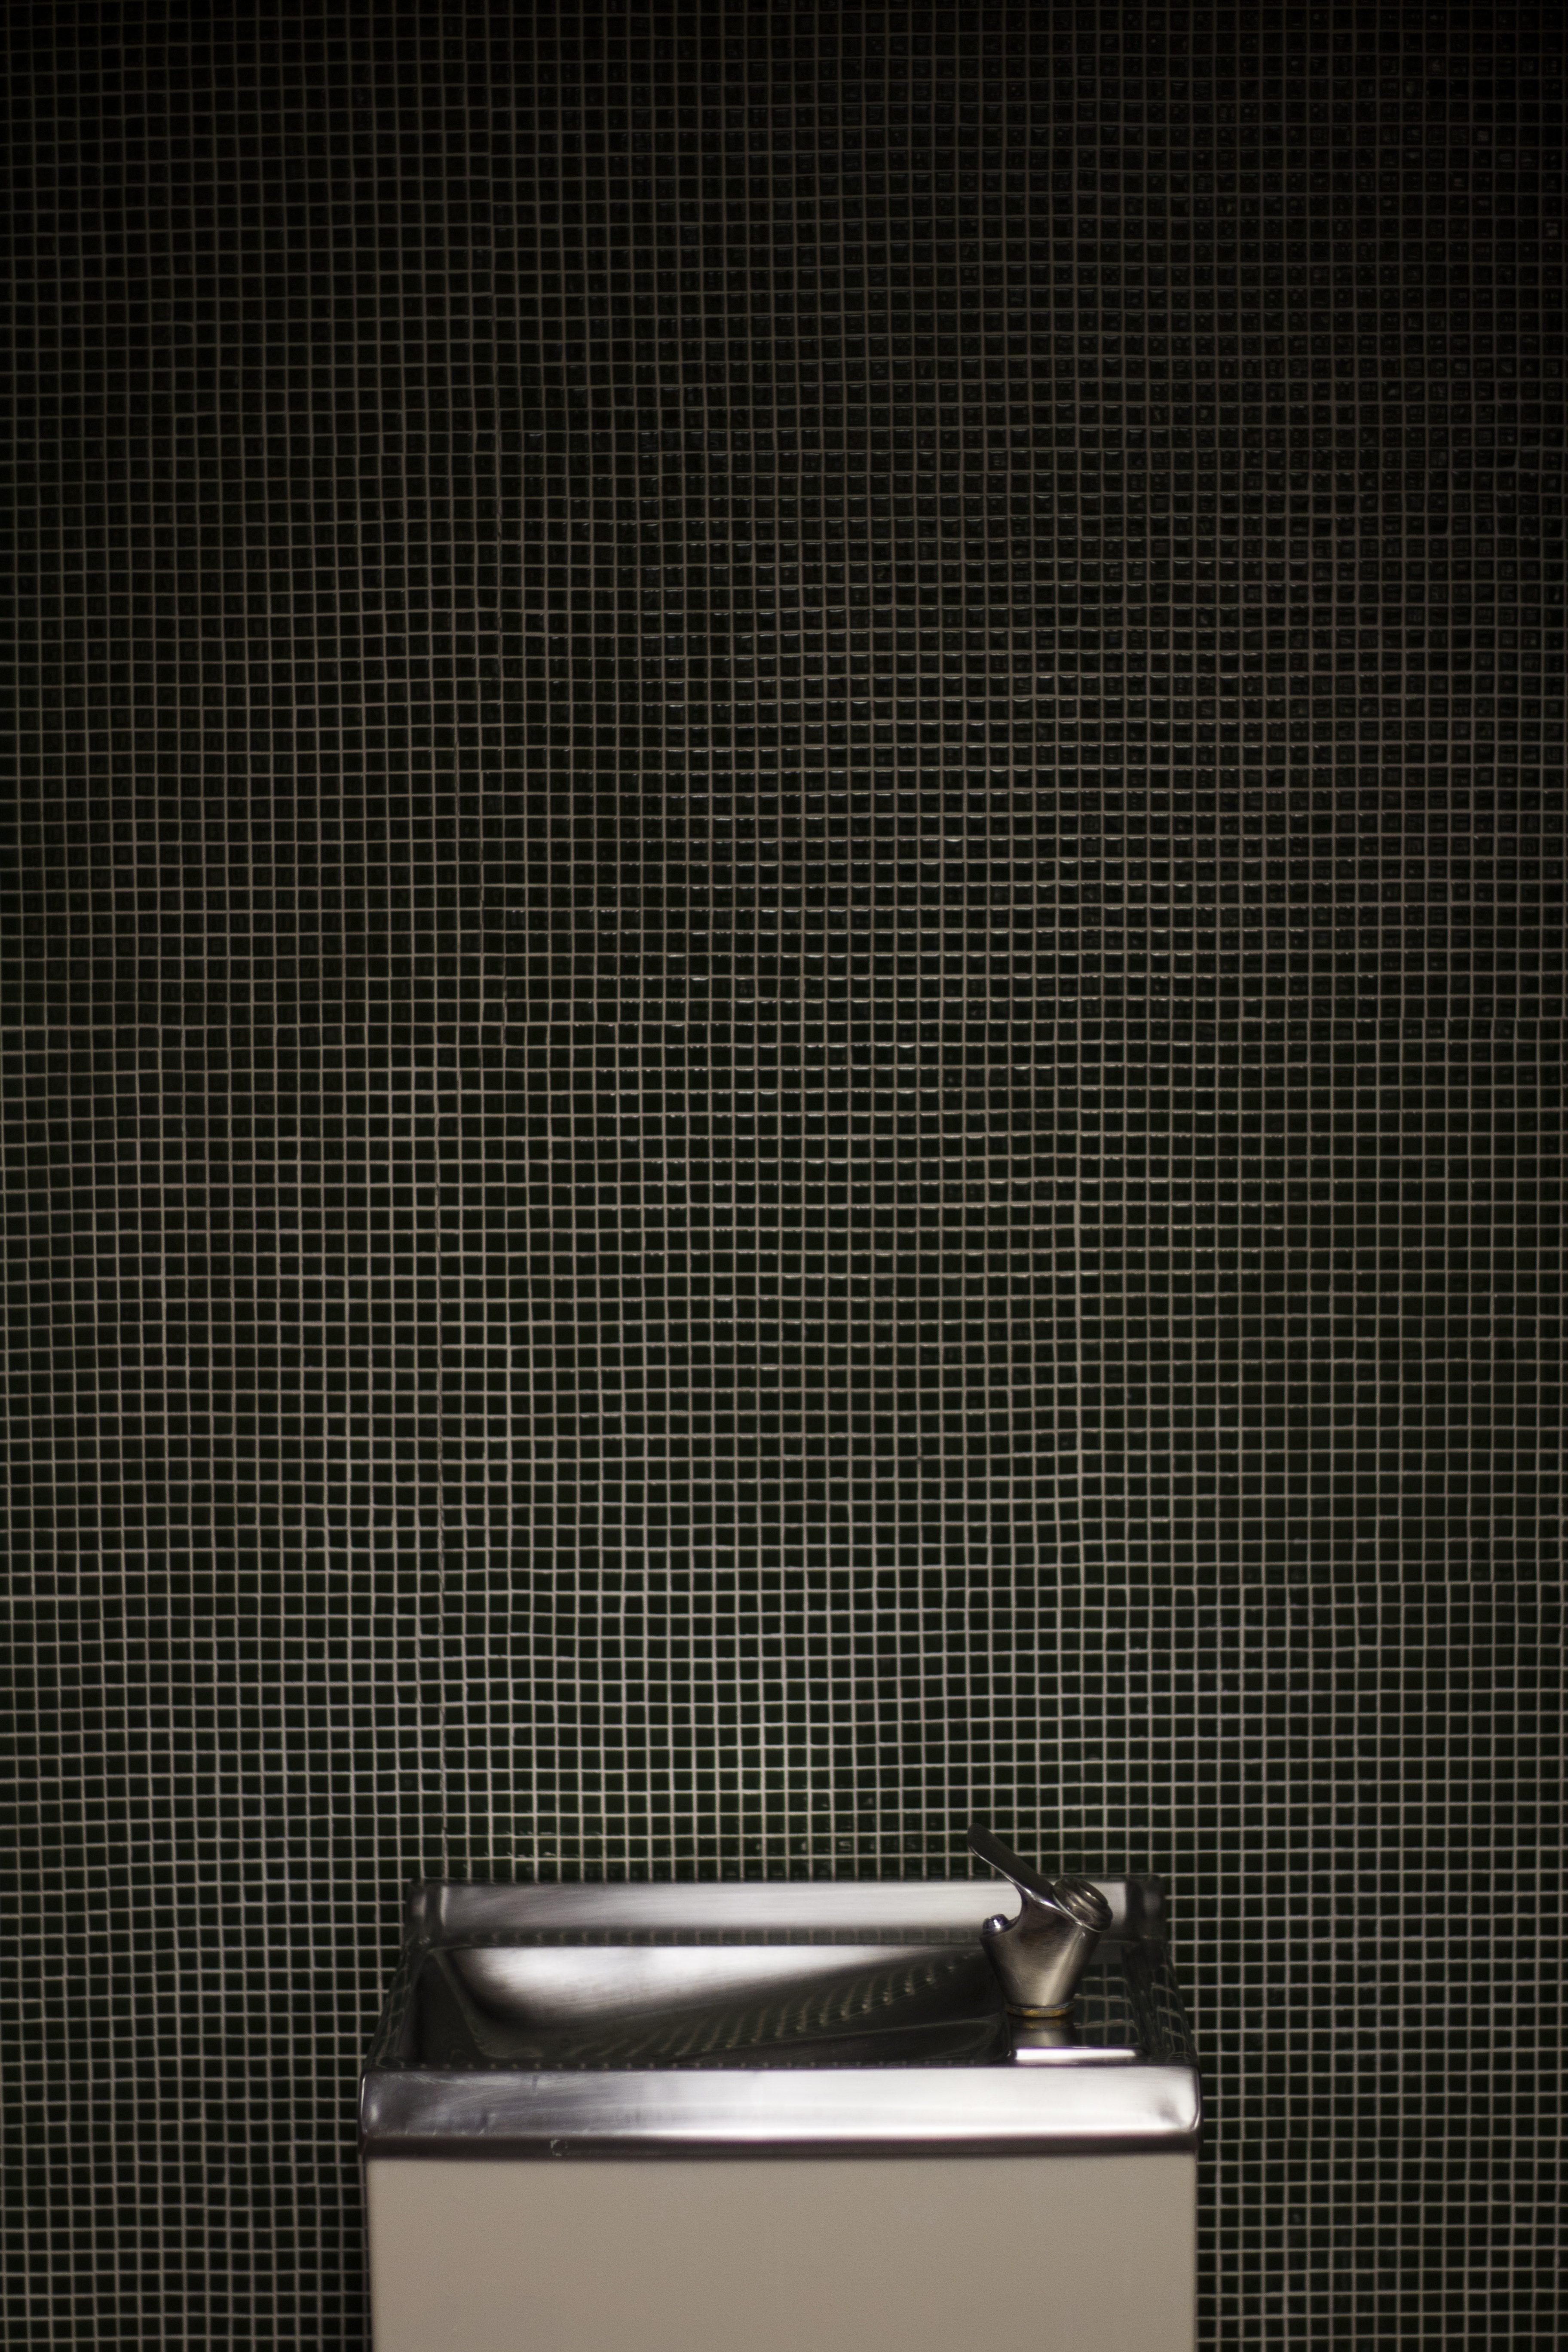
light, floor, interior, wall, line, ceramic, clean, wash, tile, sink, black, lighting, interior design, bathroom, restroom, design, lavatory, wallpaper, bath, basin, shape, washroom, hygiene, flooring, sanitary, tiled, washbasin, armature, window covering